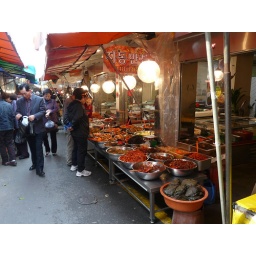
An open street market in Korea.